Jesica Fitriana

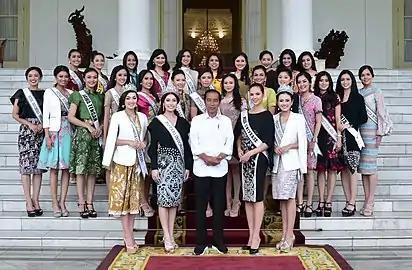
Jesica alongside the contestants and winners of Puteri Indonesia 2019, Jolene Marie Cholock-Rotinsulu, Frederika Alexis Cull and the Miss Universe 2018, Catriona Gray. Meeting with the President Joko Widodo in Bogor Presidential palace in 2019.

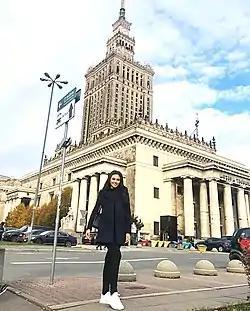
Jesica in front of the Palace of Culture and Science building in Poland, as she ready to compete for Miss Supranational 2019

Jesica competed in the regional pageant of Puteri West Java Pageant two times in 2018 and 2019, before winning the title to represent her province West Java in Puteri Indonesia 2019.